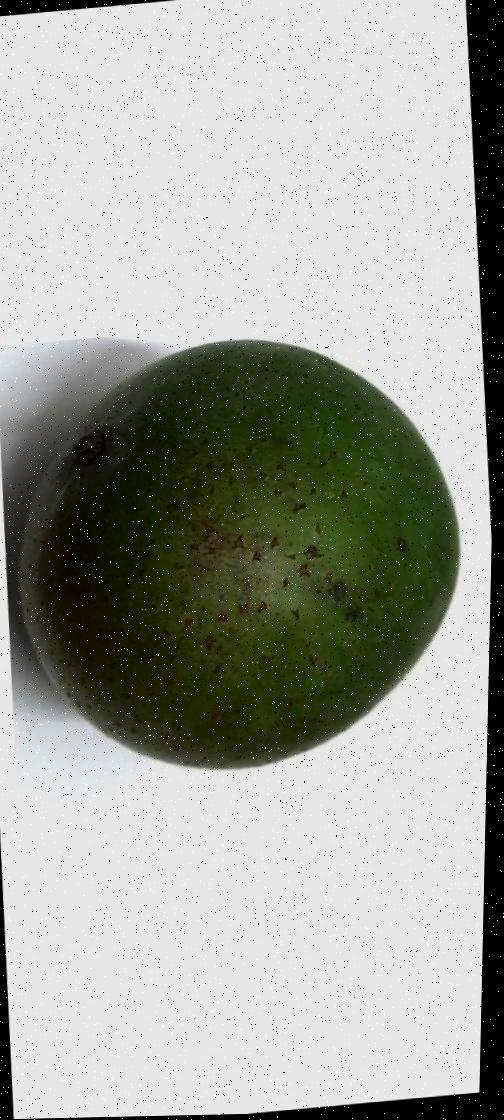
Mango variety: Ashshina Zhinuk